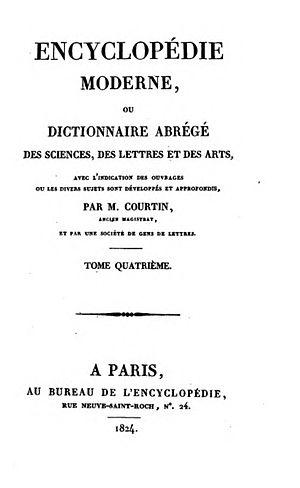
Couverture du tome 4 de l'Encyclopédie moderne de 1824
L'Encyclopédie moderne ou Dictionnaire des sciences, des lettres et des arts est une entreprise éditoriale initiée en 1823 avec pour maître d’œuvre Eustache-Marie Courtin. Il s'agit d'une somme abrégée et accessible des savoirs modernes sous forme d'articles classés dans l'ordre alphabétique et rédigés par des hommes de lettres et des spécialistes des techniques et des sciences. La première édition des 24 volumes successifs dont deux volumes de planches s'achève en 1832.